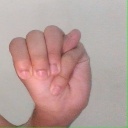
अक्षर: म